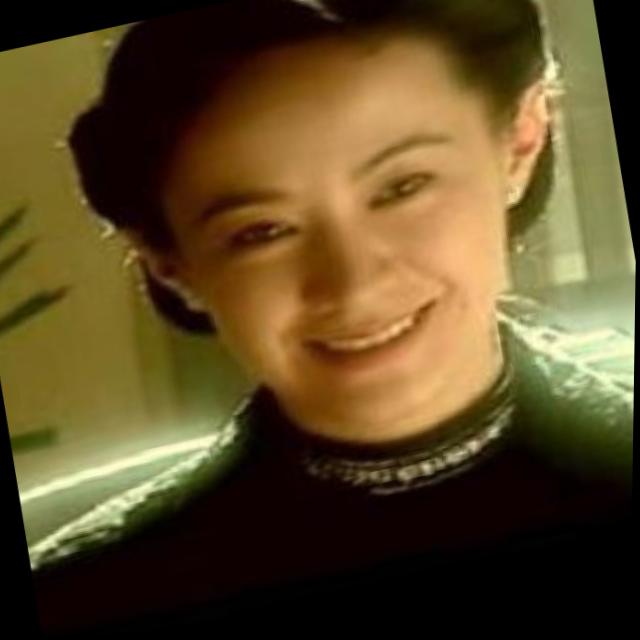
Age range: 45-64